Bud Harrelson

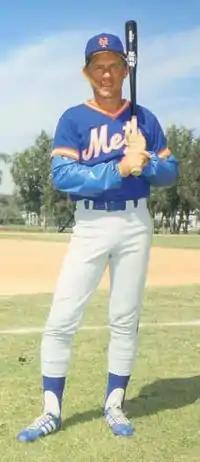
Harrelson as a New York Mets coach in 1986

Derrel McKinley "Bud" Harrelson (June 6, 1944 – January 11, 2024) was an American professional baseball shortstop, coach and manager. He played in Major League Baseball (MLB) for the New York Mets, Philadelphia Phillies and Texas Rangers from to . After his retirement as a player, he served as a coach for the 1986 Mets team that won the World Series, and as manager of the Mets in 1990 and 1991. He was a coach and part-owner of the Long Island Ducks of the Atlantic League of Professional Baseball.